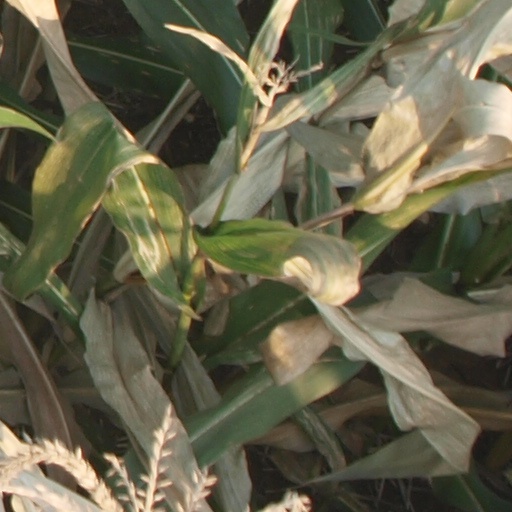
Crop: maize; corn